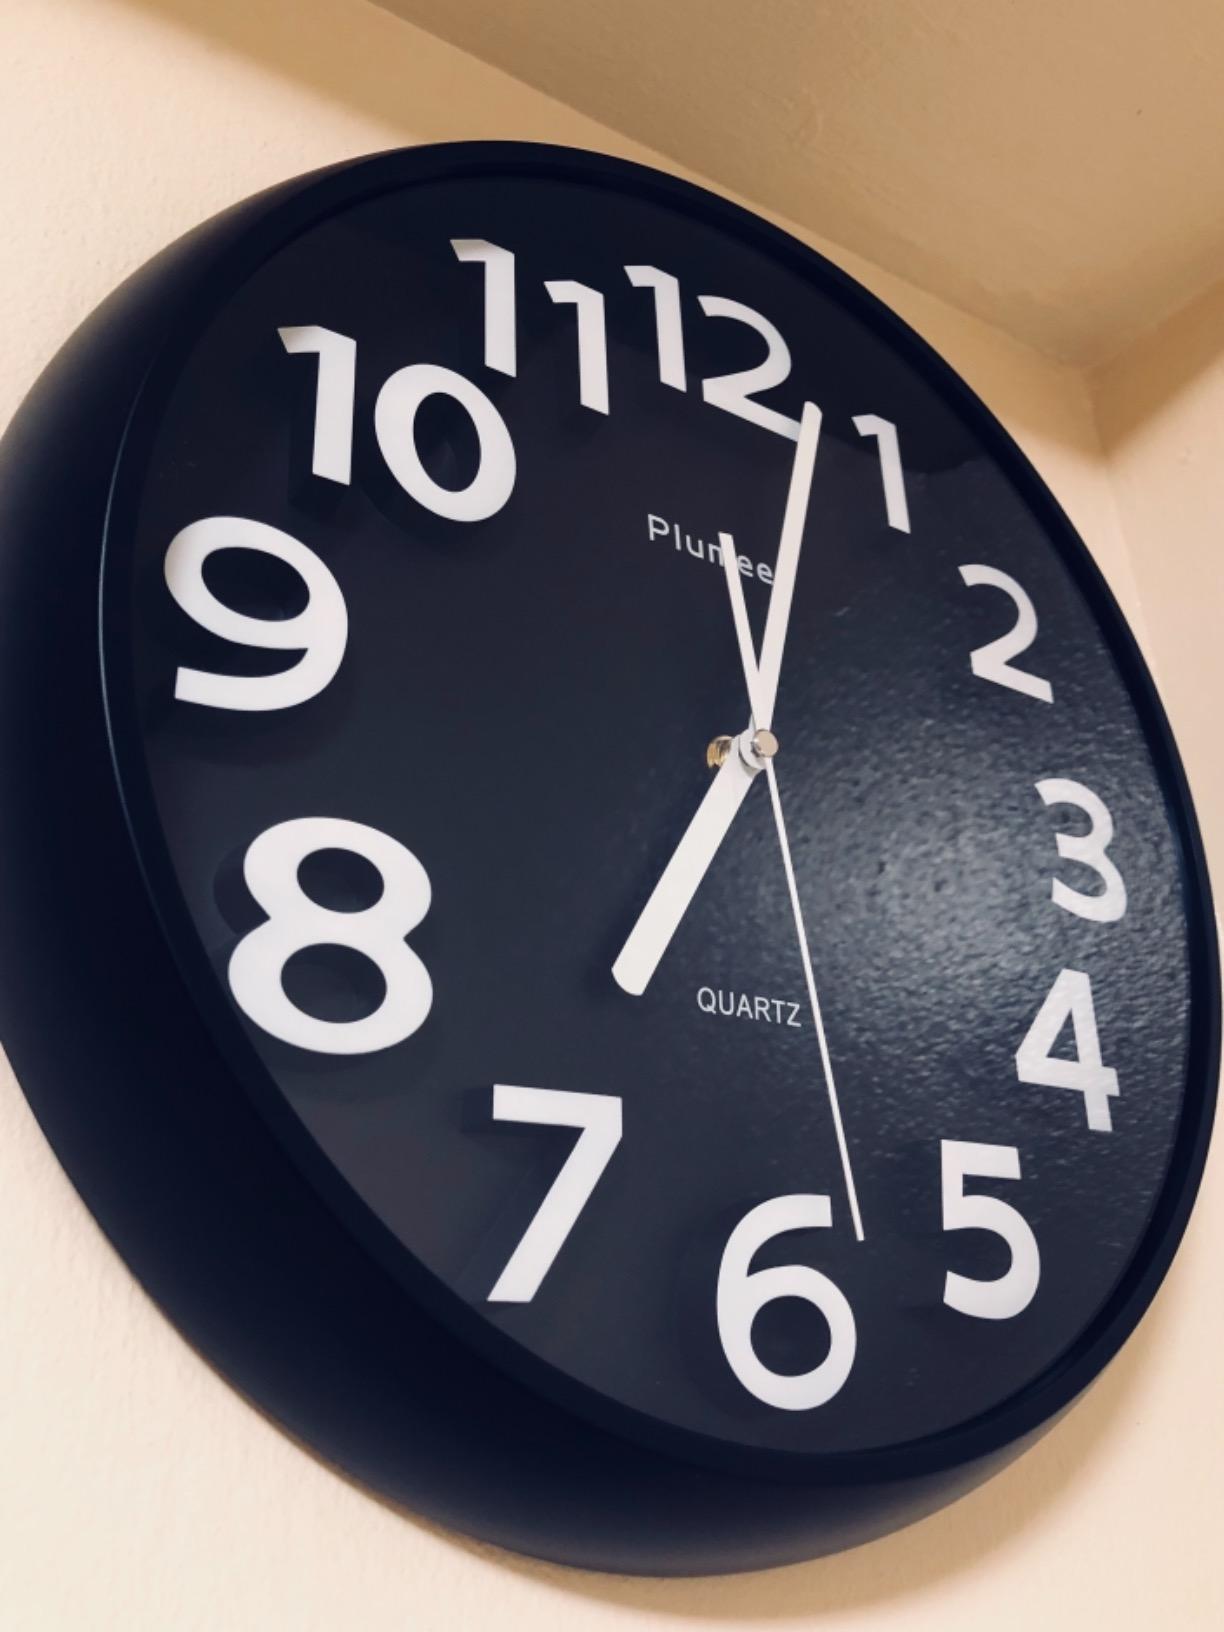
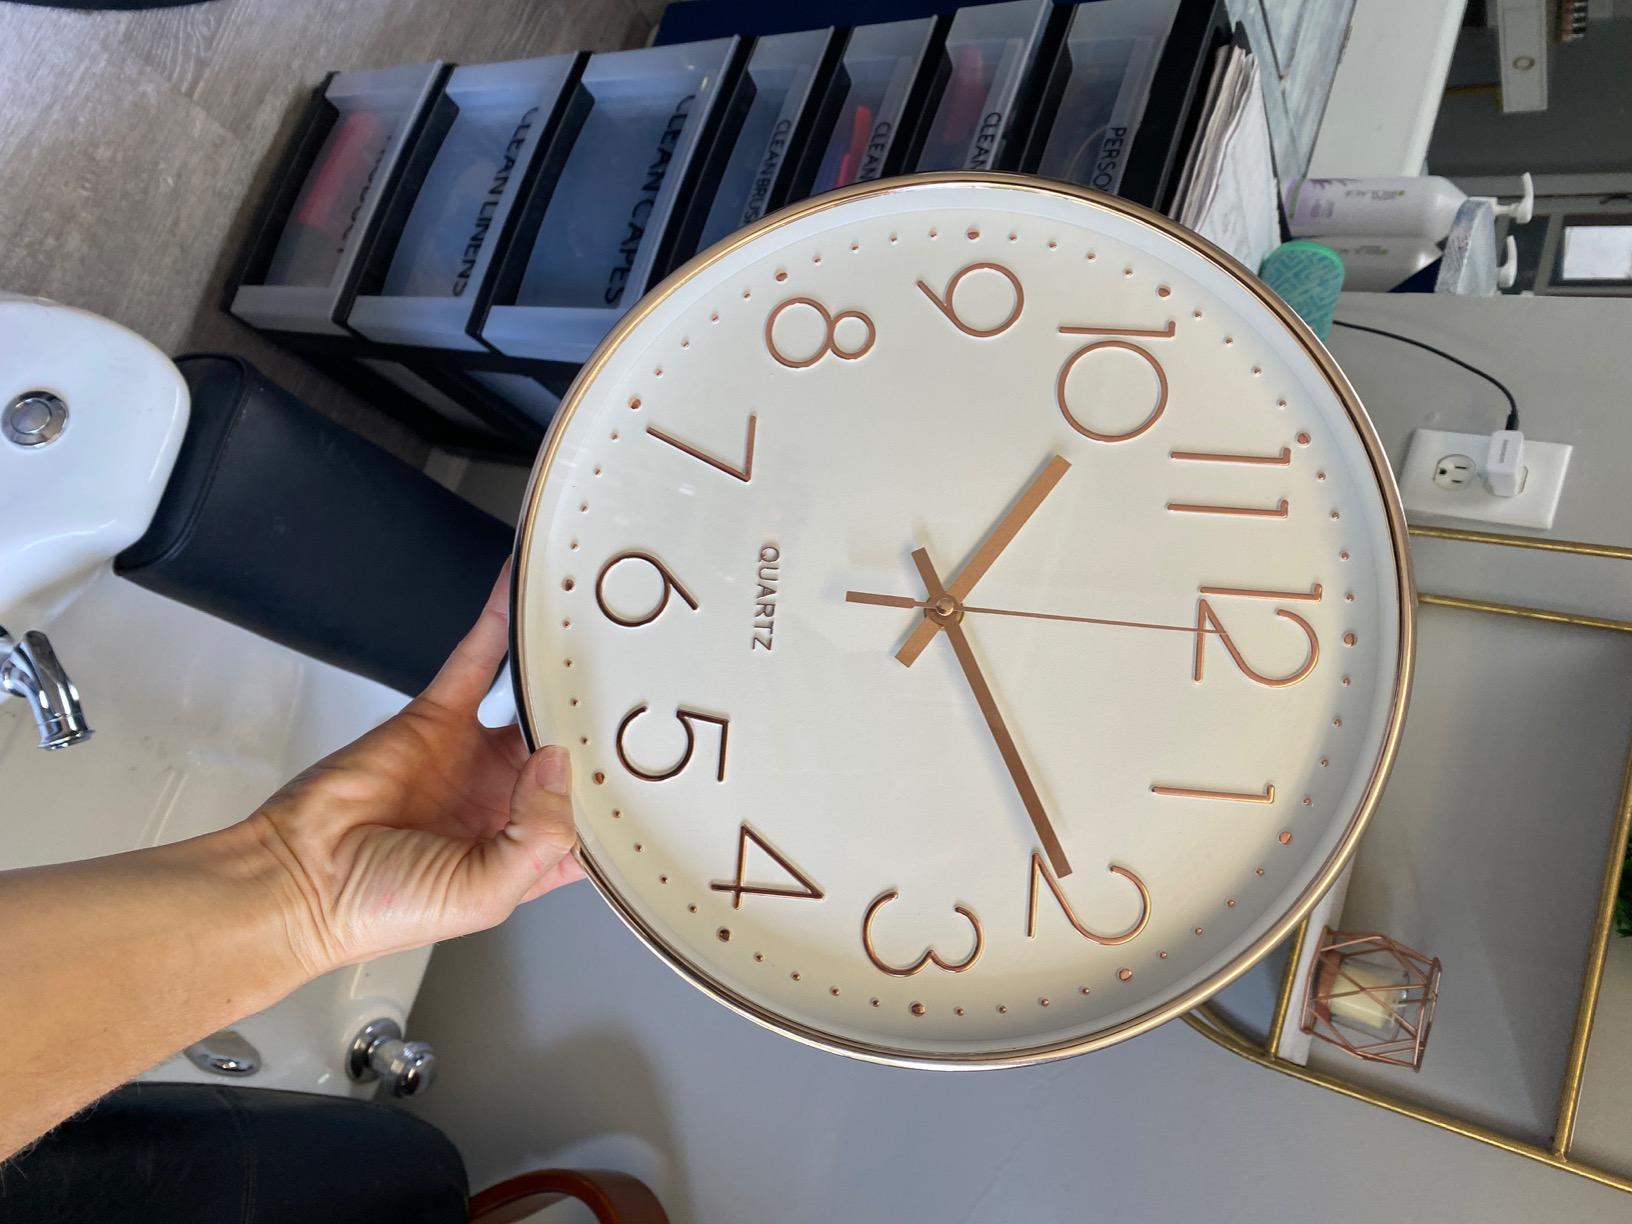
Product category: clock
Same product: no